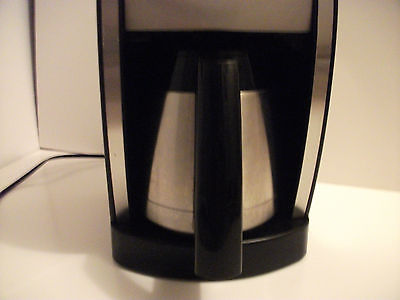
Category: coffee maker